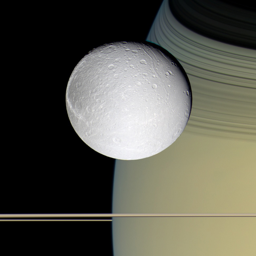
person seems to float in space